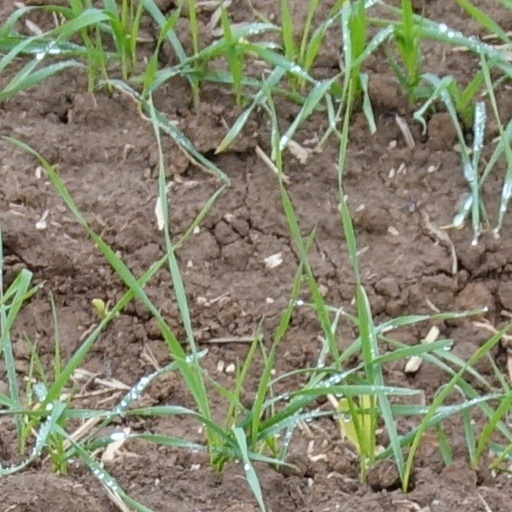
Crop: wheat